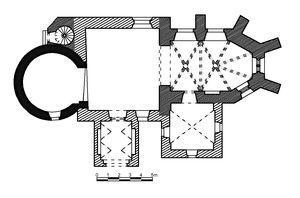
Hradešín est une commune du district de Kolín, dans la région de Bohême-Centrale, en République tchèque. Sa population s'élevait à 532 habitants en 2020.